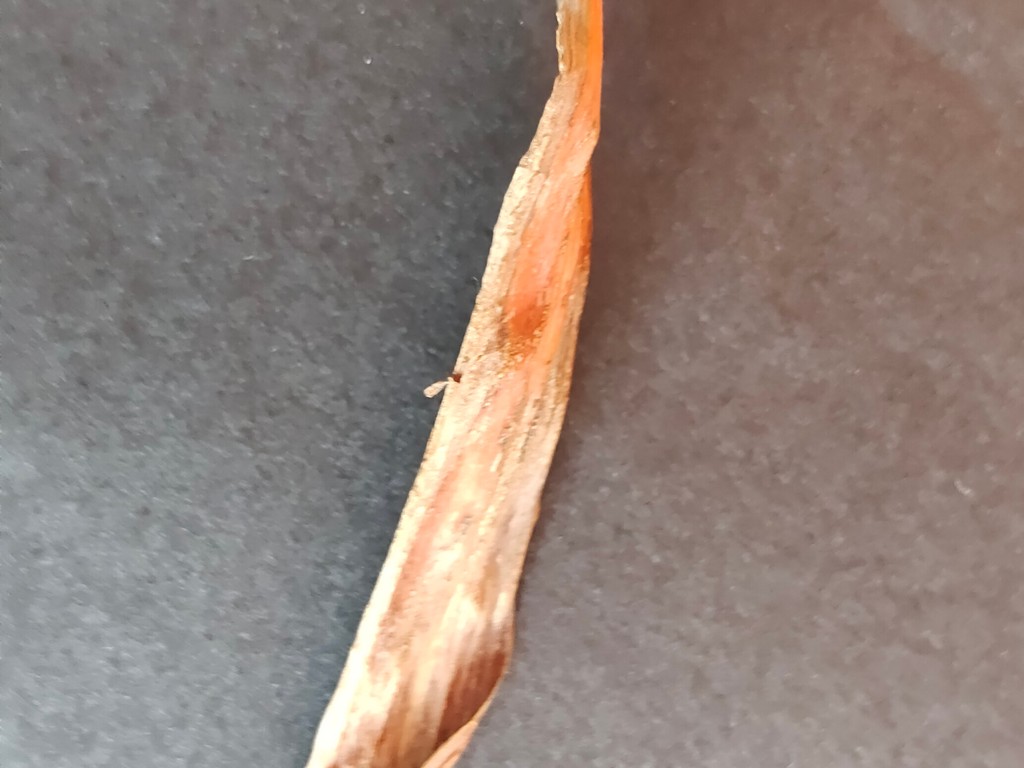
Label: Dried